Otkritie FC Bank

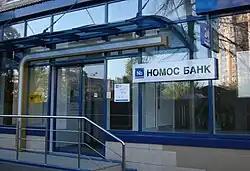
Nomos bank office in Moscow

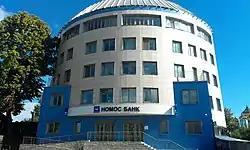
Nomos bank office in Perm

The lending institution was registered as "TIPCO Venture Bank" in 1992. The bank was renamed in 1994 as joint stock investment commercial bank "Novaya Moskva" (Russian for "New Moscow"), and "Nomos-Bank" in 2007. ICT Group (Alexander Nesis is a co-owner) gathered a controlling stake in the bank in May 2006.